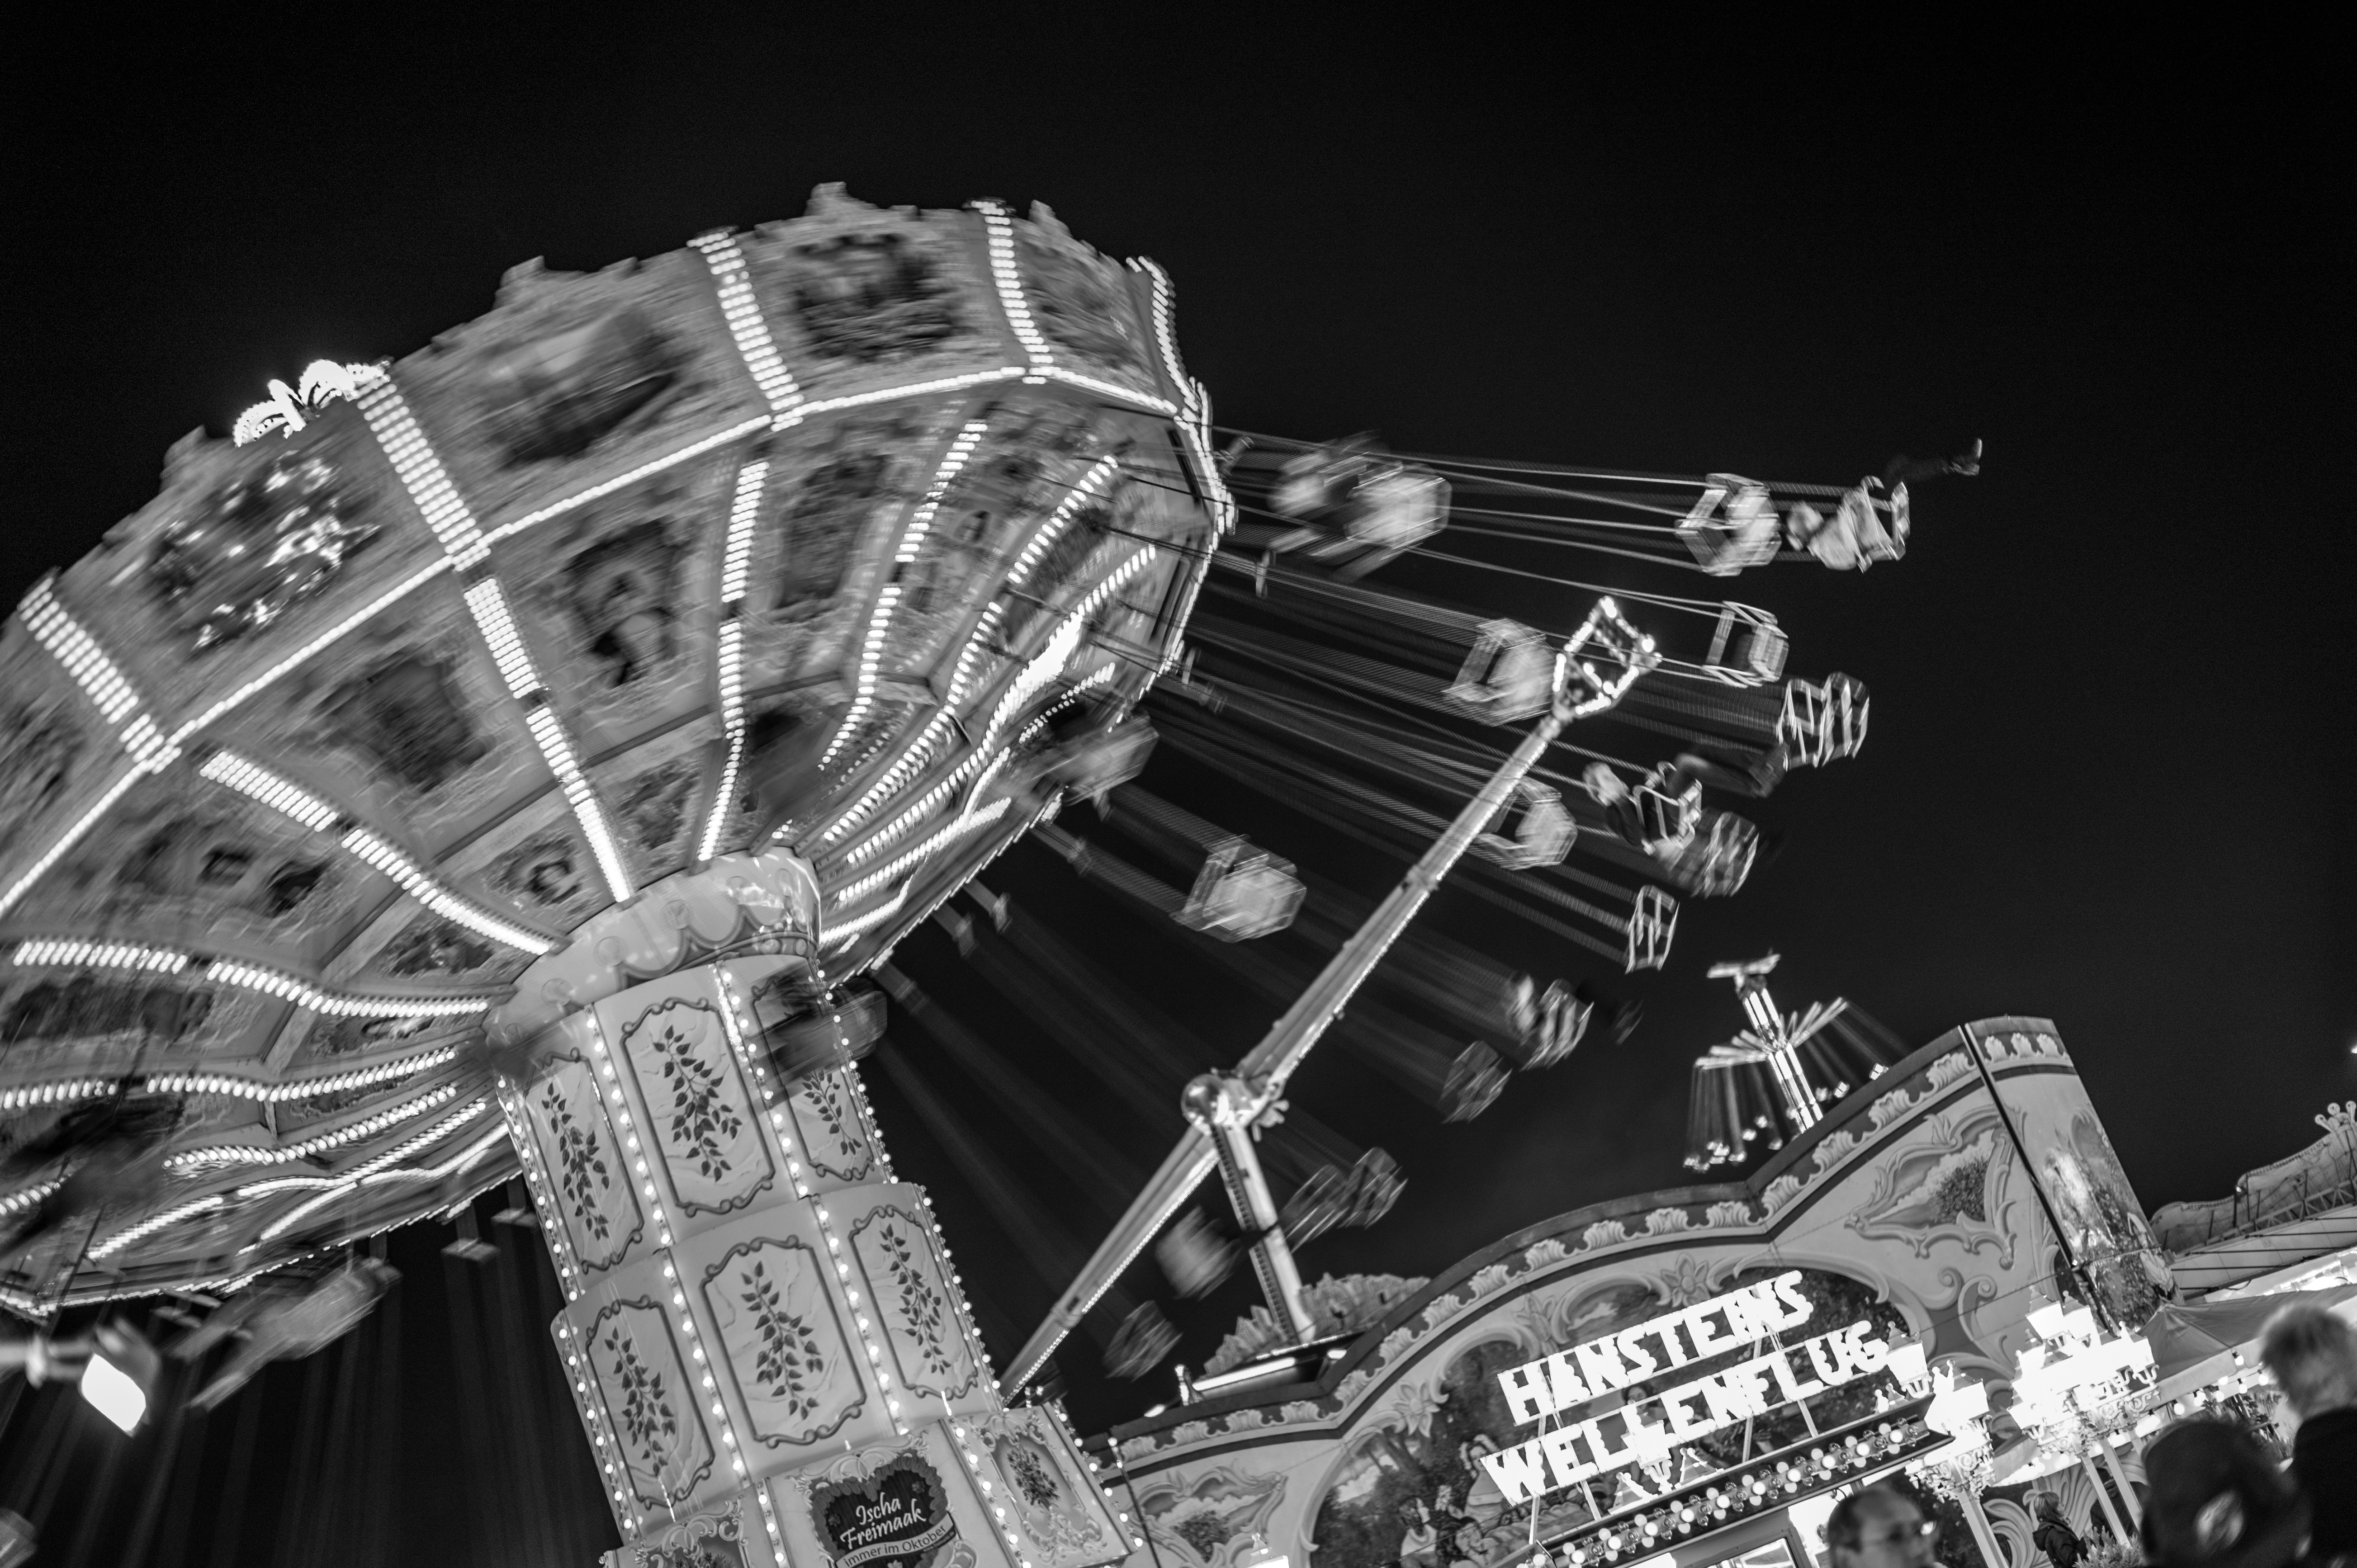
black and white, night, photography, ferris wheel, monochrome, black white, funfair, metropolis, monochrome photography, funfair carousel